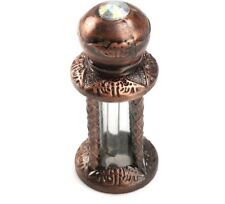
Waste category: glass